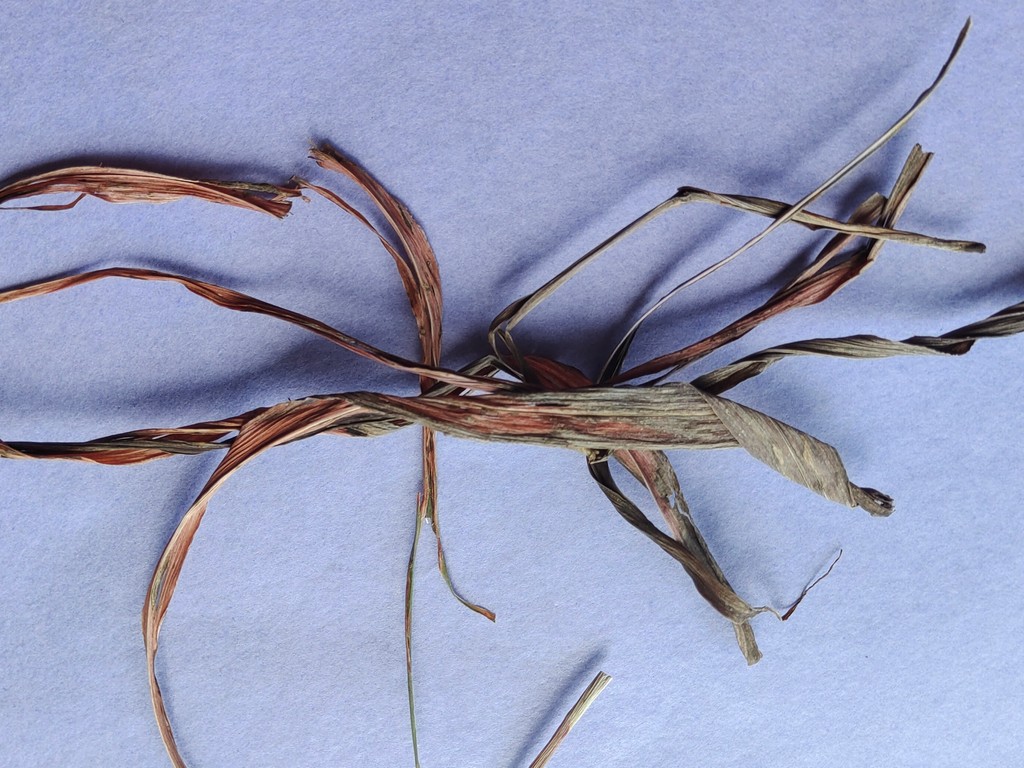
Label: Dried